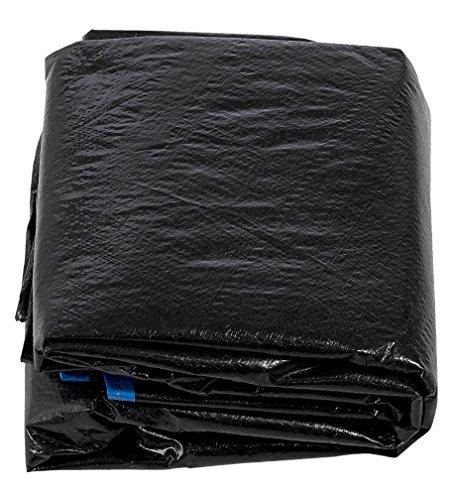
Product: Upper Bounce Trampoline Weather Resistant Protective Cover
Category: Patio, Lawn & Garden | Pools, Hot Tubs & Supplies | Parts & Accessories | Safety Products
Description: Cover should not be used while trampoline is in use.
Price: $19.99 - $97.16
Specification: Shipping Information: View shipping rates and policies|ASIN: B0811NKN2K